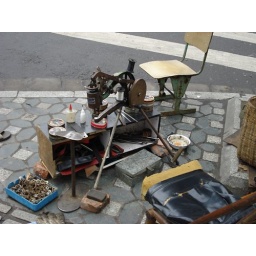
old sewing machine on street in ya an